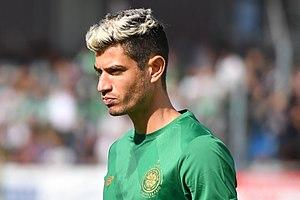
Nir Bitton, né le 30 octobre 1991 à Ashdod, est un joueur de football israélien. Il joue au Celtic.